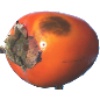
Label: kaki